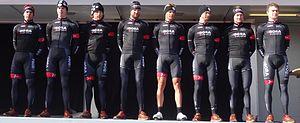
Reportage réalisé le mercredi 4 mars à l'occasion du départ du Samyn des Dames 2015 et du Samyn 2015 à Quaregnon, Belgique.
La saison 2015 de l'équipe cycliste Bora-Argon 18 est la sixième de cette équipe.